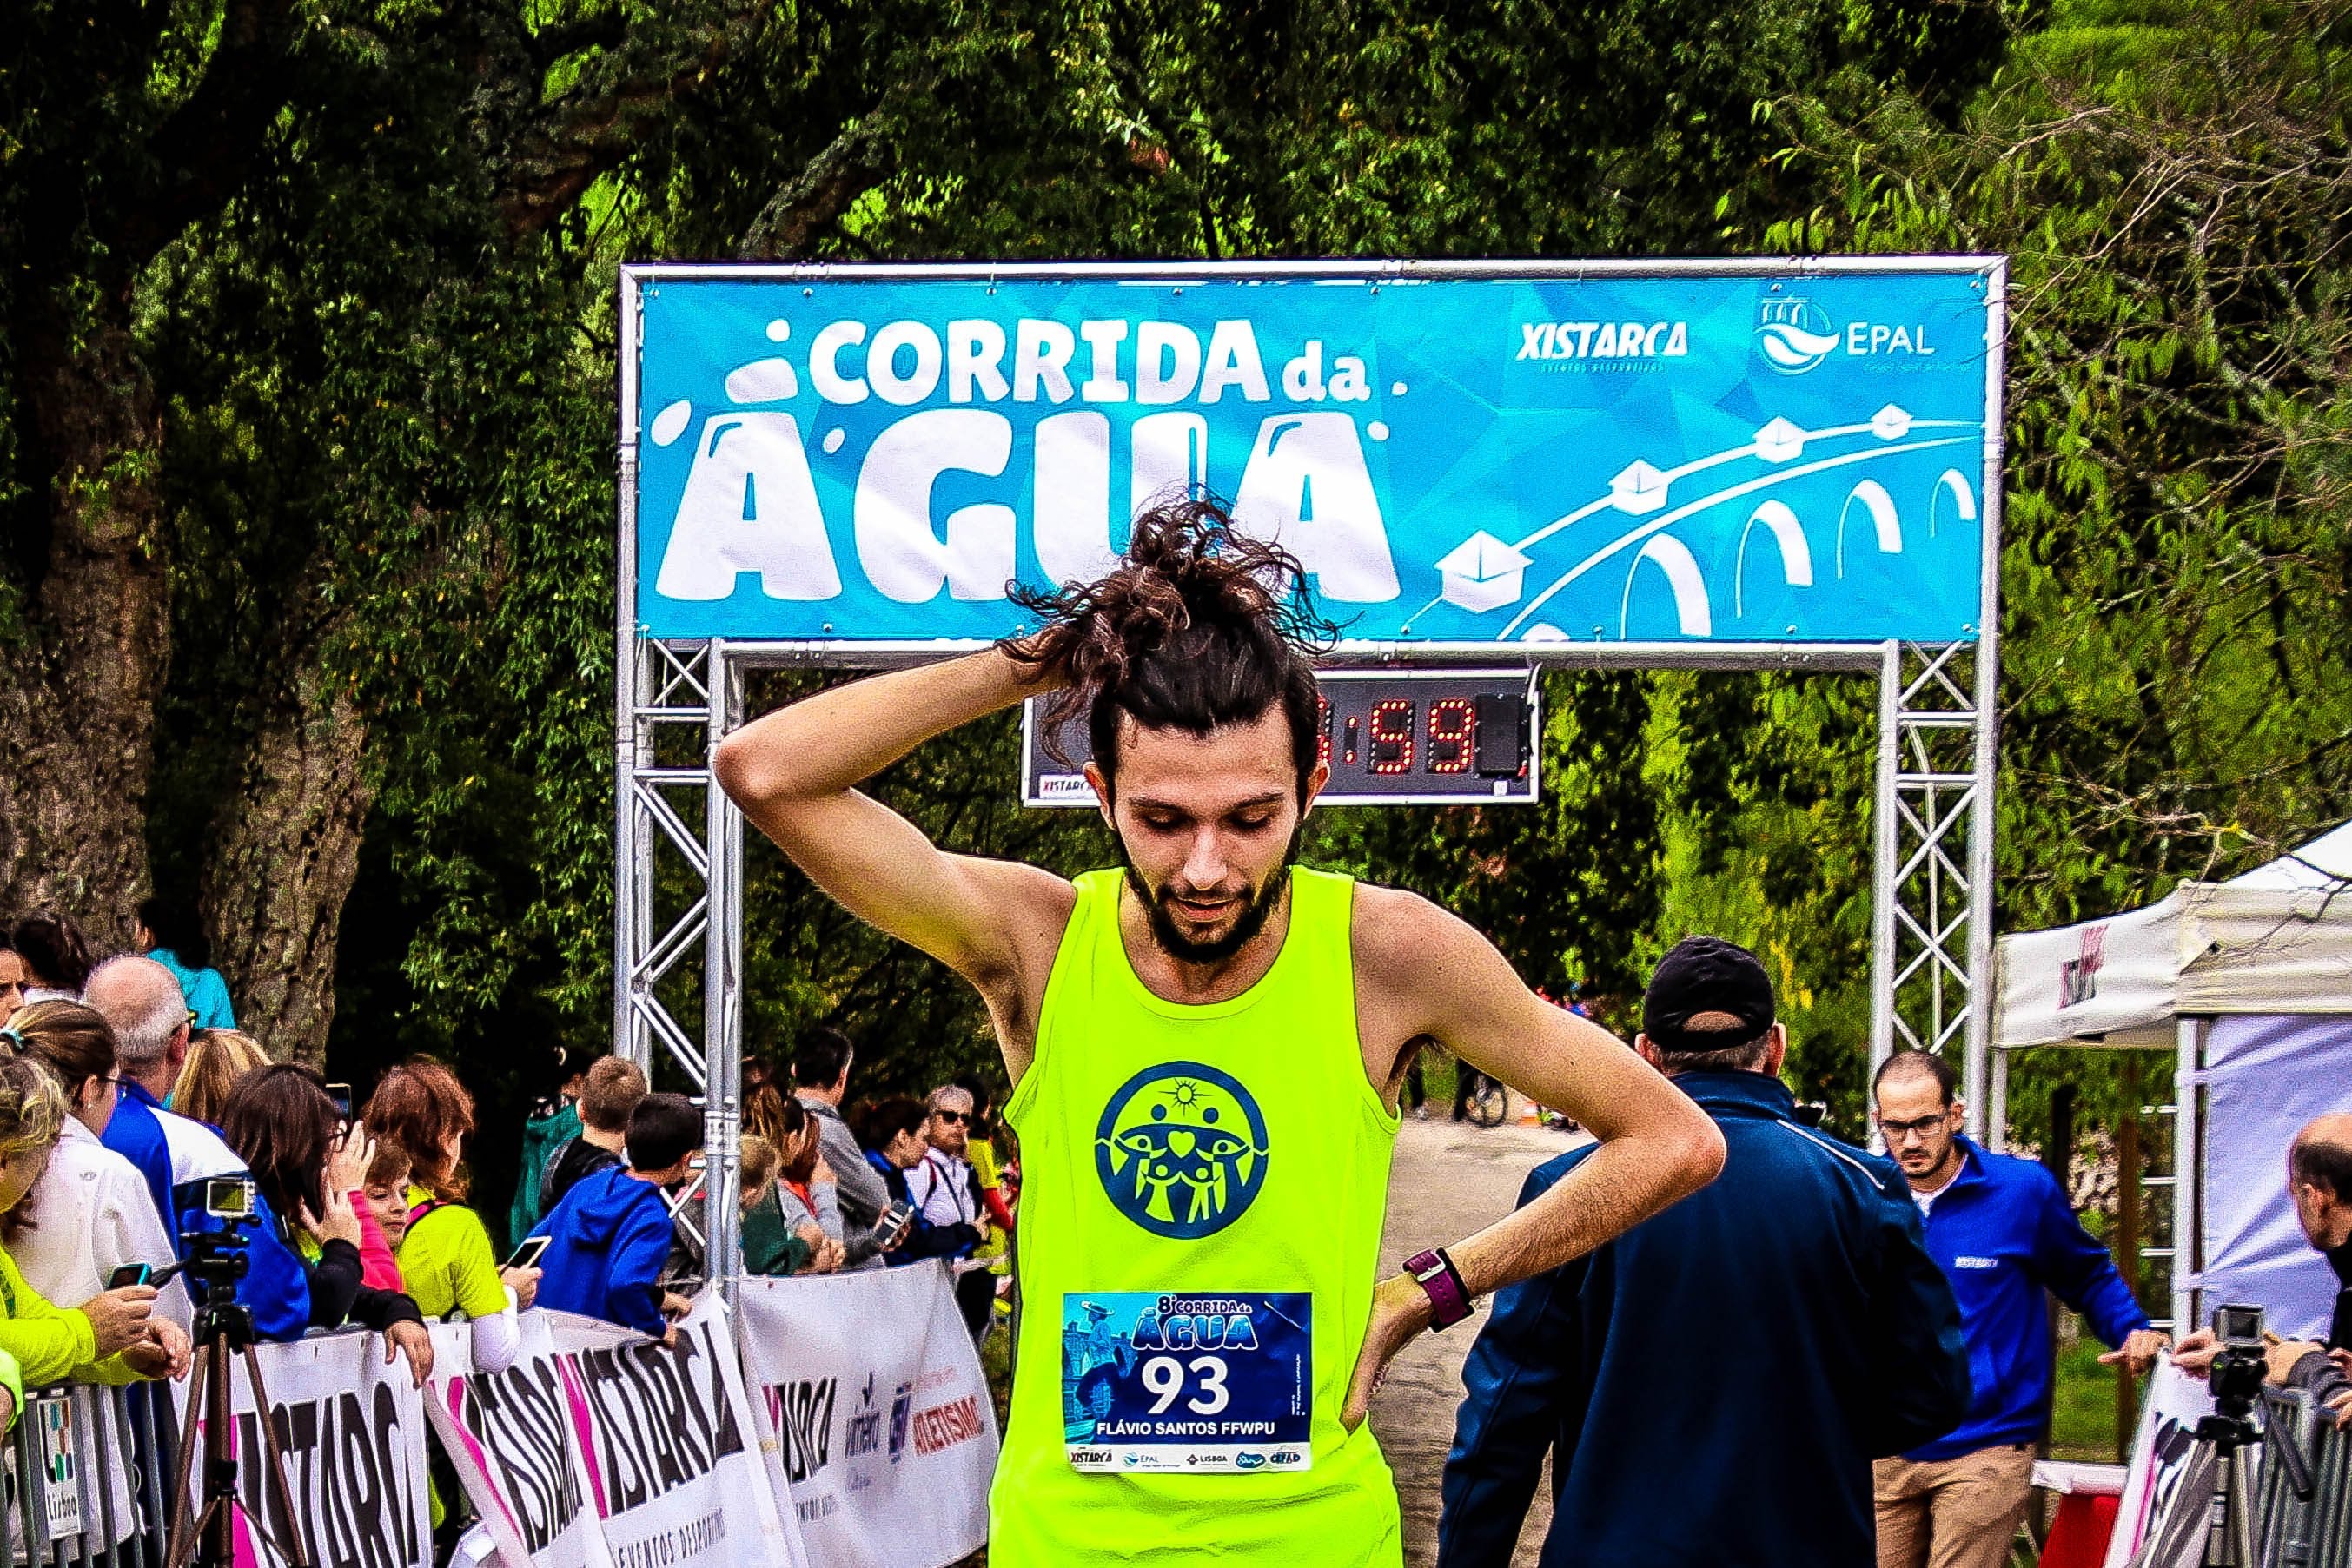
marathon, half marathon, long distance running, recreation, running, athlete, ultramarathon, sports, endurance sports, individual sports, duathlon, exercise, tree, triathlon, cross country running, athletics, competition, crowd, competition event, racing, street, advertising, road, adventure racing